Inglewood Bird Sanctuary

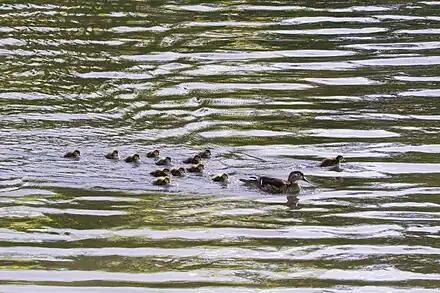

The area on which the Inglewood Bird Sanctuary is located has been used by the plains First Nations for thousands of years. Archaeologists have uncovered hearths and bison bones within the park, indicating that this area may have been used as a campsite